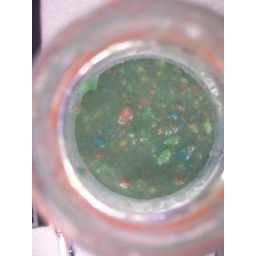
Delicious water + fruit loops at school in drafting.